Toilet roll holder

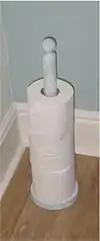
Vertical pole toilet roll holder

A horizontal axle design is found in most homes, and also in many schools. It is easy to use due to its low friction and ease of refilling. This is the type of holder most commonly assumed about when toilet paper orientation is mentioned.